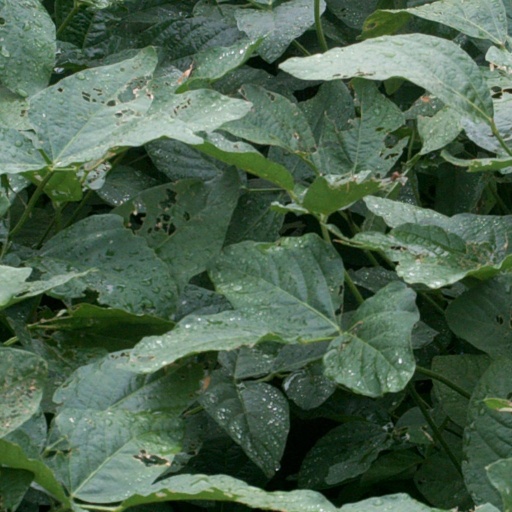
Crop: soybean